Jersey

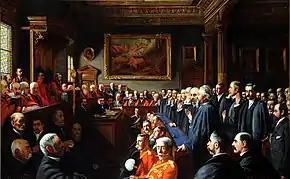
An 1893 painting of the "Assize d'Heritage" by John St Helier Lander

Humans have lived on the island since at latest 12,000 BCE, with evidence of habitation in the Palaeolithic period (La Cotte de St Brelade) and Neolithic dolmens, such as La Hougue Bie. Evidence of Bronze Age and early Iron Age settlements can be found in many locations around the island.